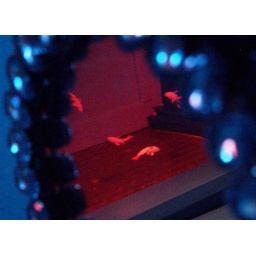
there's plenty of fish in the ocean